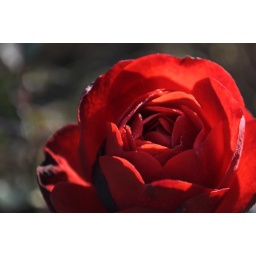
A red rose with little water drops in the middle